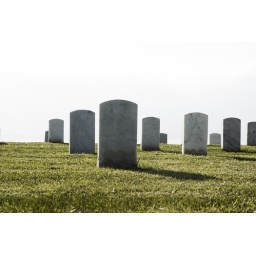
Headstones on grass against near white sky.